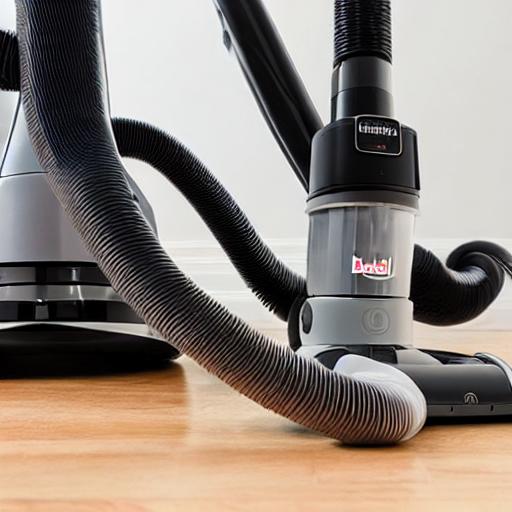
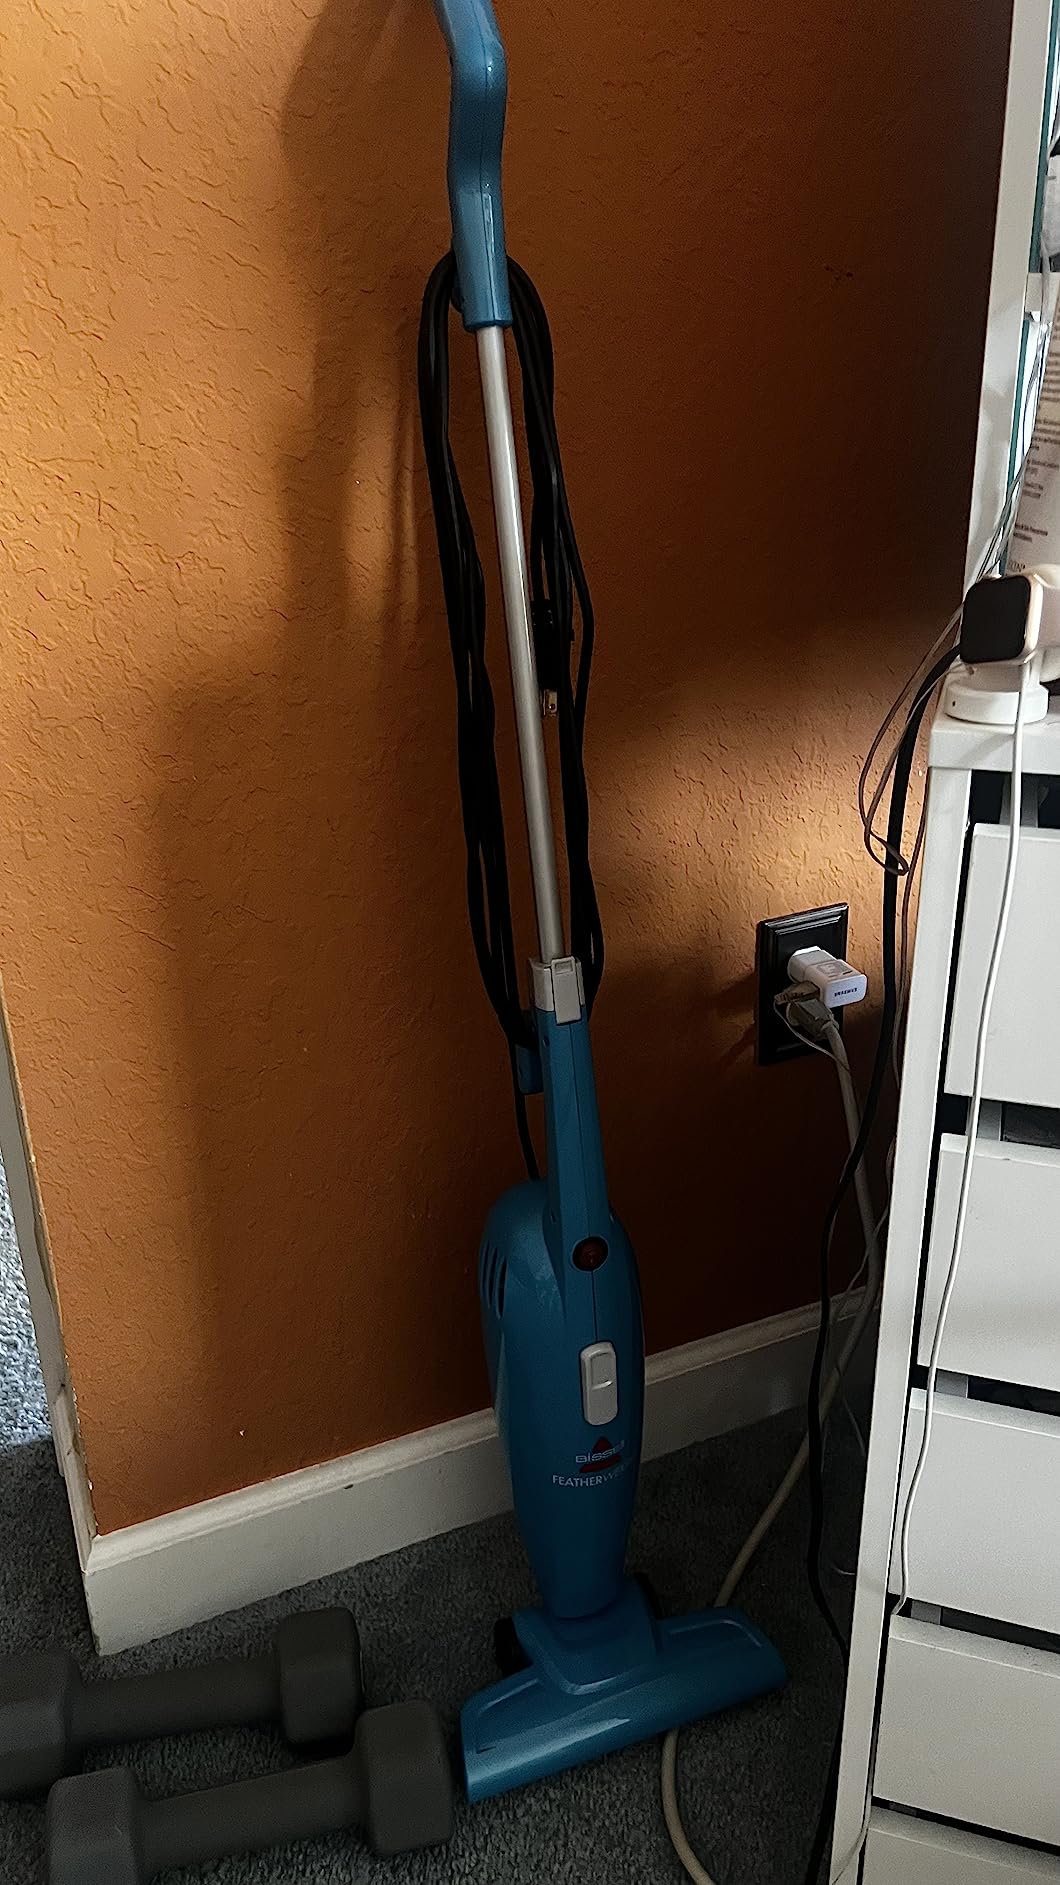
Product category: items_vacuum
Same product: no